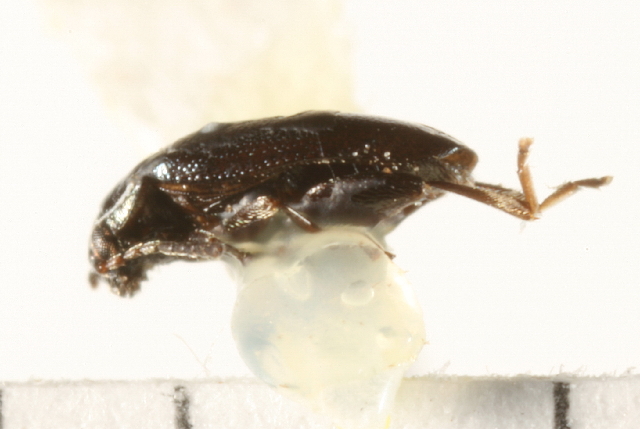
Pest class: crucifer_flea_beetle